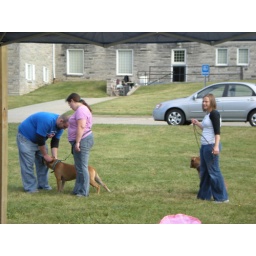
Lori in the pink with her dog Elmer. Cynthia in white.